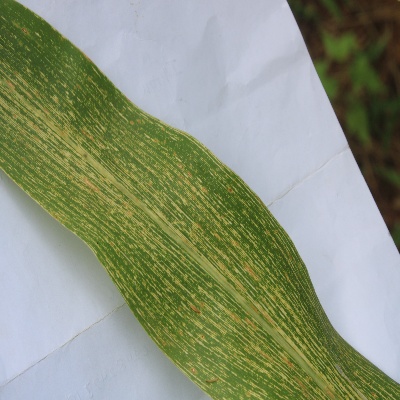
Crop: Maize
Condition: streak virus